Lissi Alandh

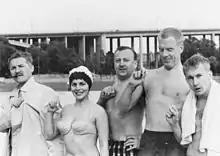
Lissi Alandh and Simborgarmärket

Lissi Alandh (1930–2008) was a Swedish film, stage and television actress.